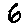
Label: 6